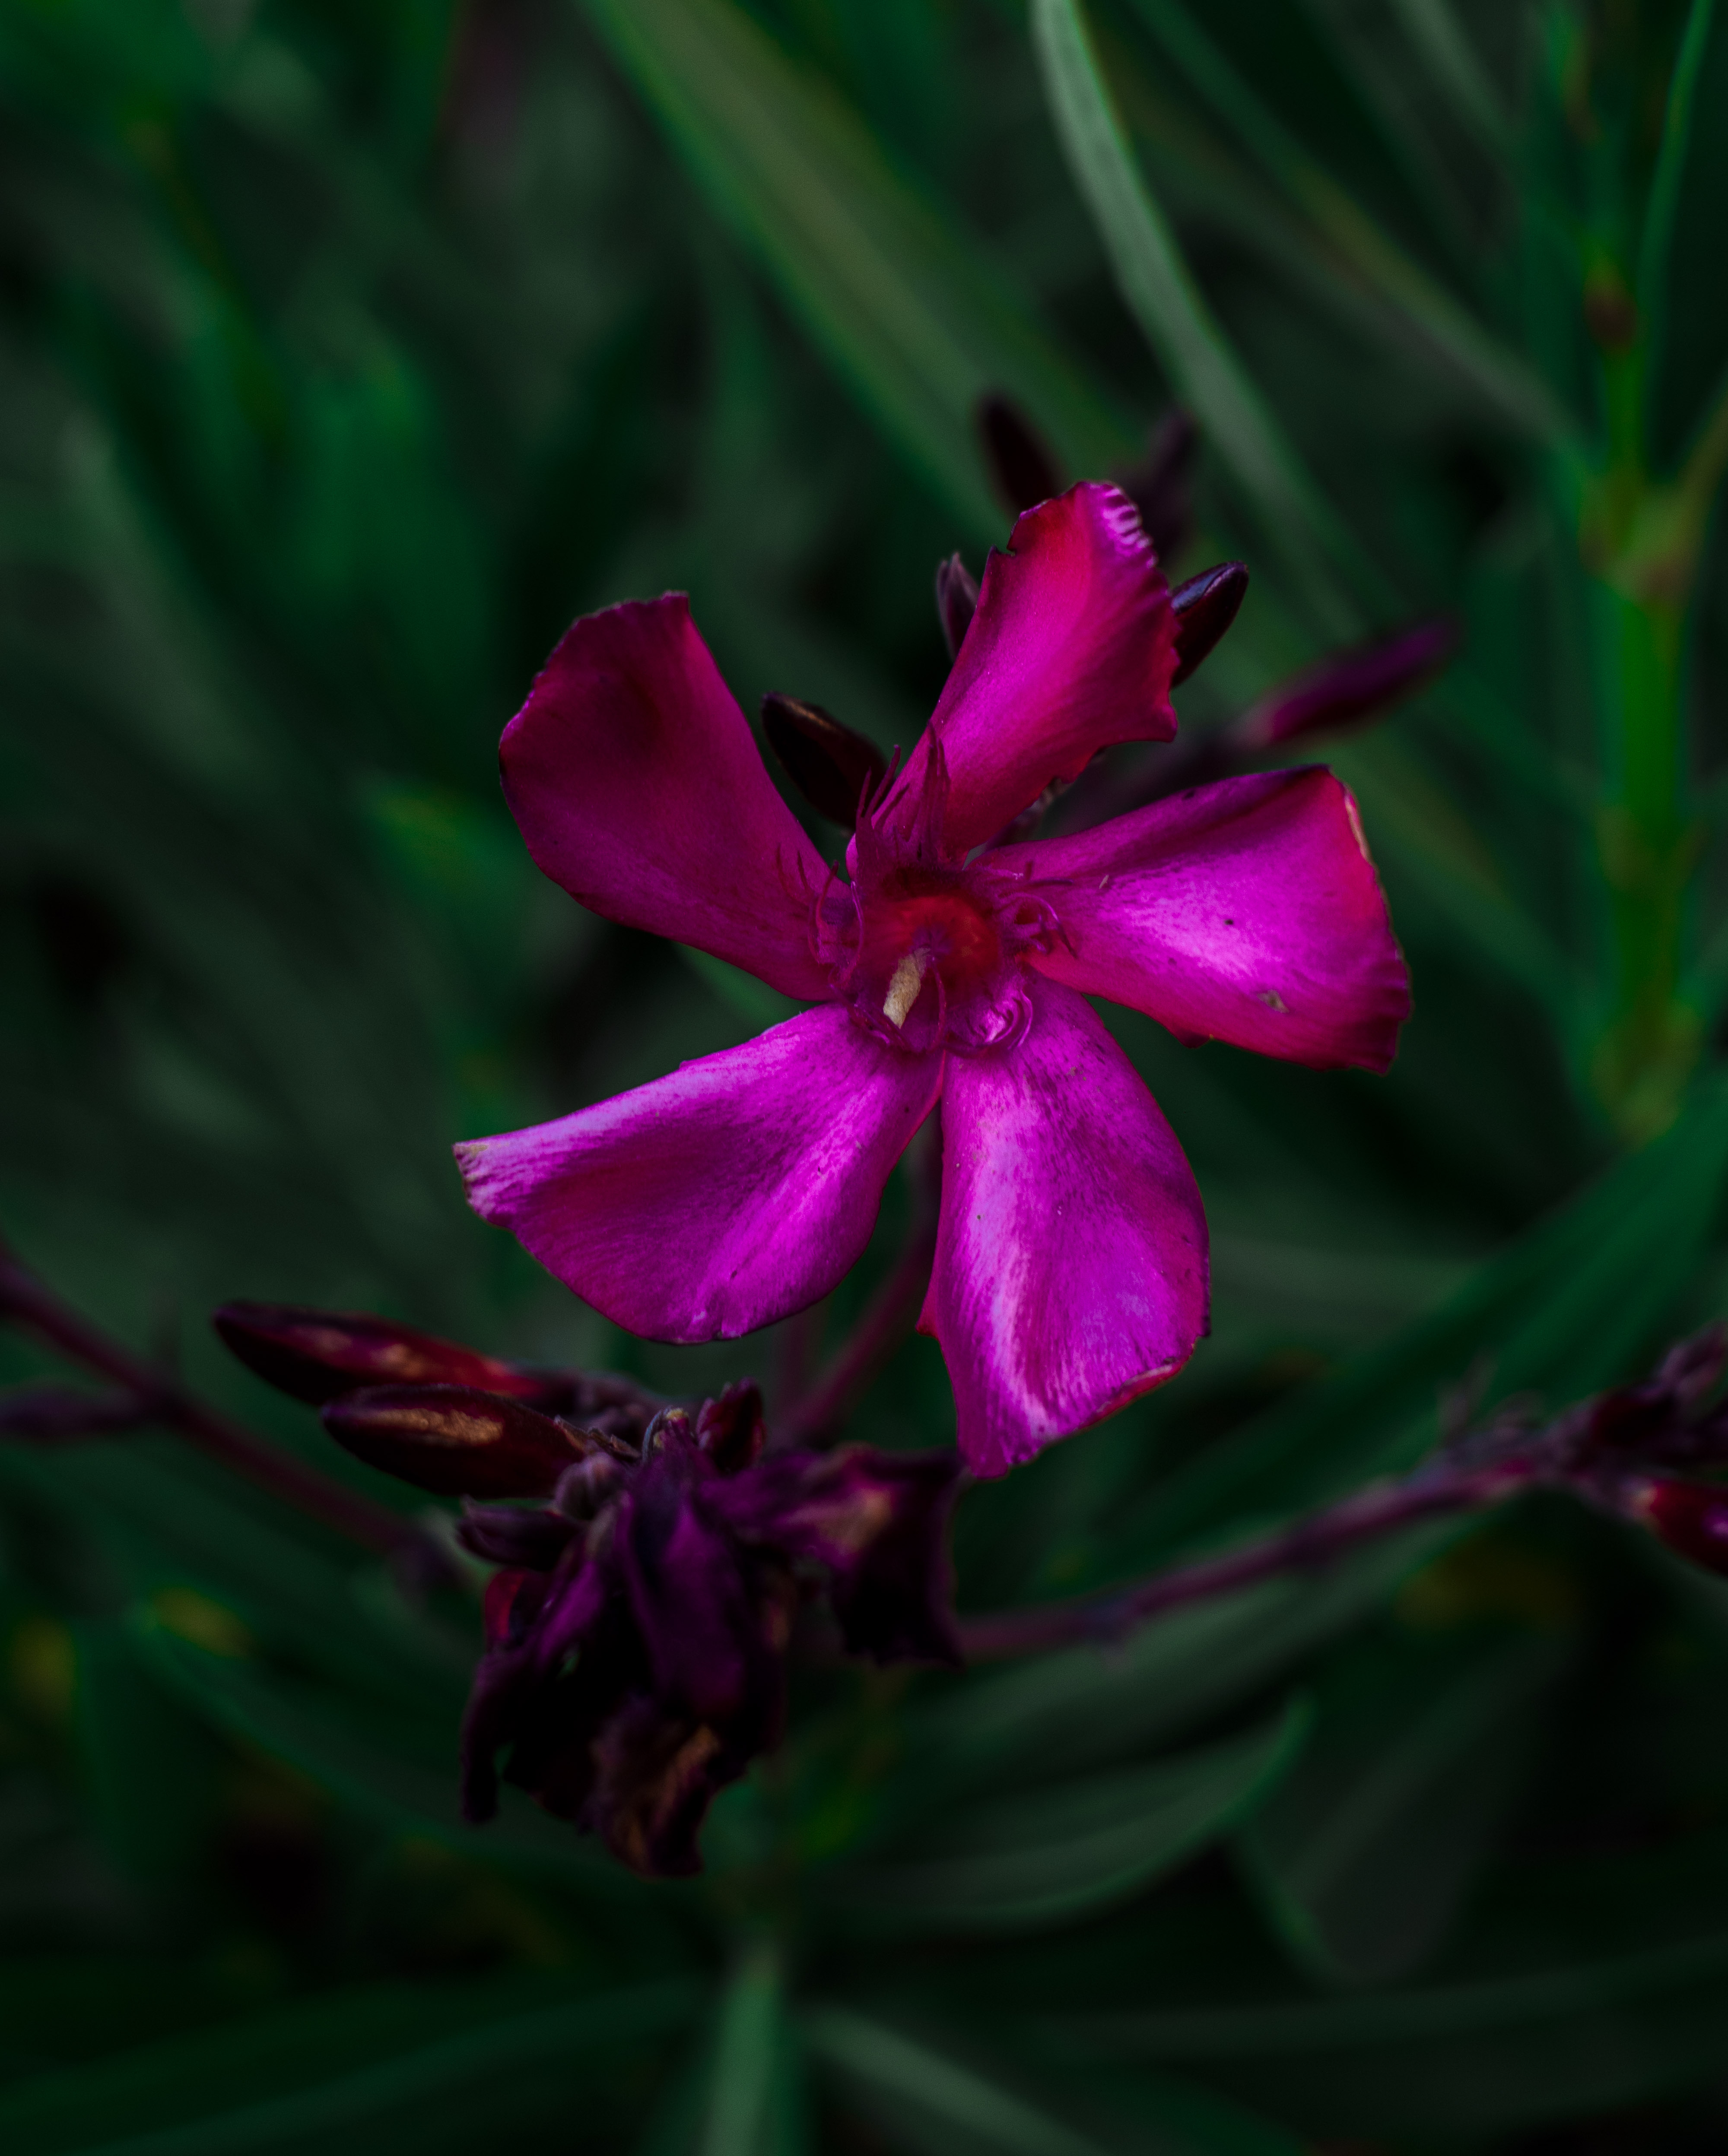
flower, nature, garden, greenhouse, symmetry, organic, pink, plant, petal, purple, terrestrial plant, grass, magenta, Pedicel, flowering plant, annual plant, subshrub, wildflower, pink family, macro photography, plant stem, catchfly, four o clock family, perennial plant, gentian family, bellflower family, orchid, lobelia